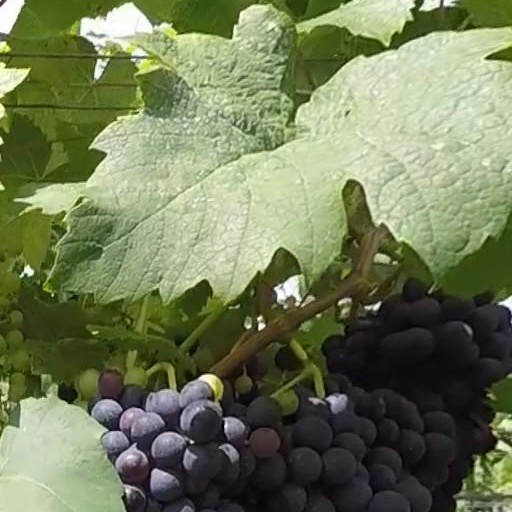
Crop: grape